Opfikon

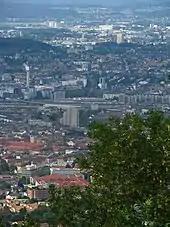
Zürich, Opfikon and Kloten as seen from the Albis

Opfikon is situated right to the northeast of the city of Zürich in the Glatt Valley, near Zurich Airport, and thus lies within the greater Zürich area. As it belongs to the region known as the Zurichois Lowlands "(Zürcher Unterland)", the landscape is rather flat. The lowest point lies 420.4 m above sea level at the border to the neighboring commune of Rümlang, the highest one in the Hard forest, 481 m above sea level. 37% of the municipal territory is covered by settlement area, 17% by wood, 27% by farming ground, 17.6% by transport infrastructures and 1.2% by waters.